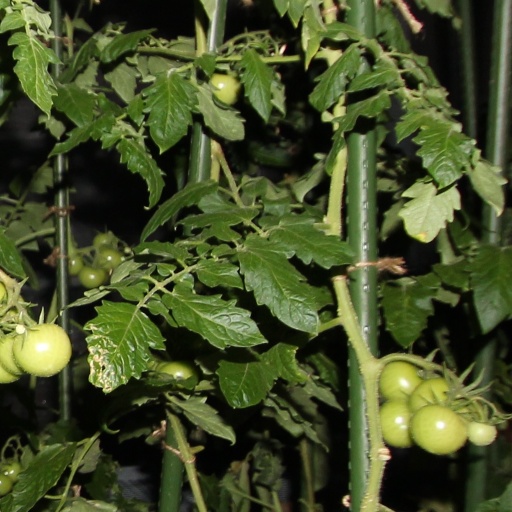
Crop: tomato